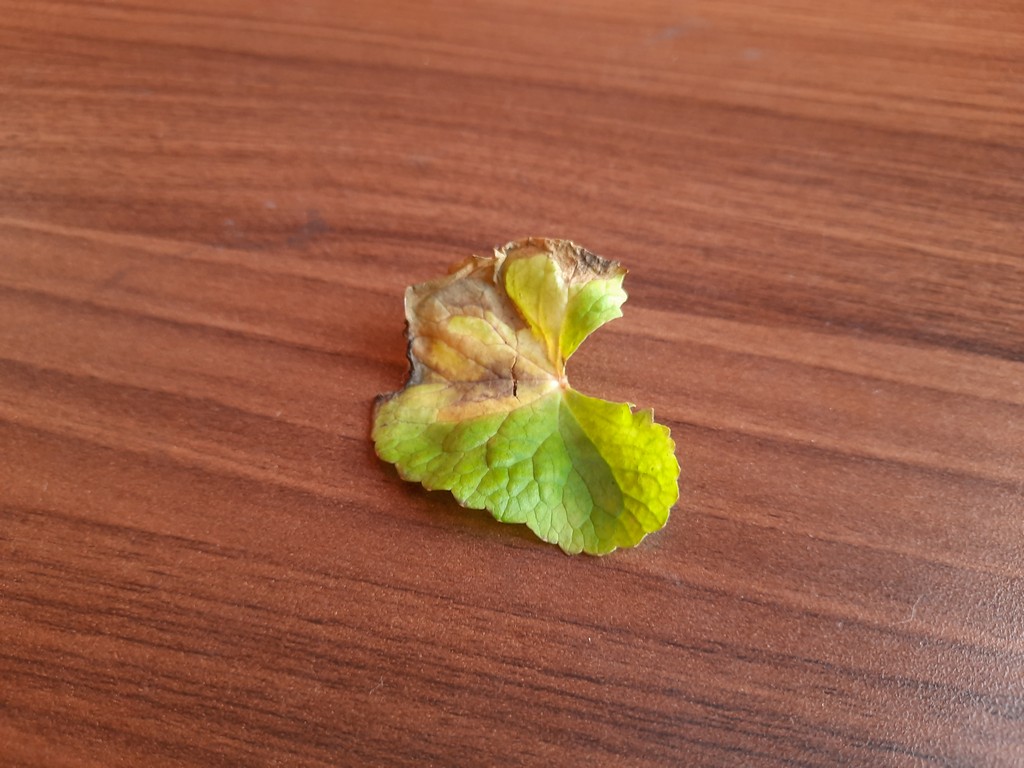
Label: Unhealthy